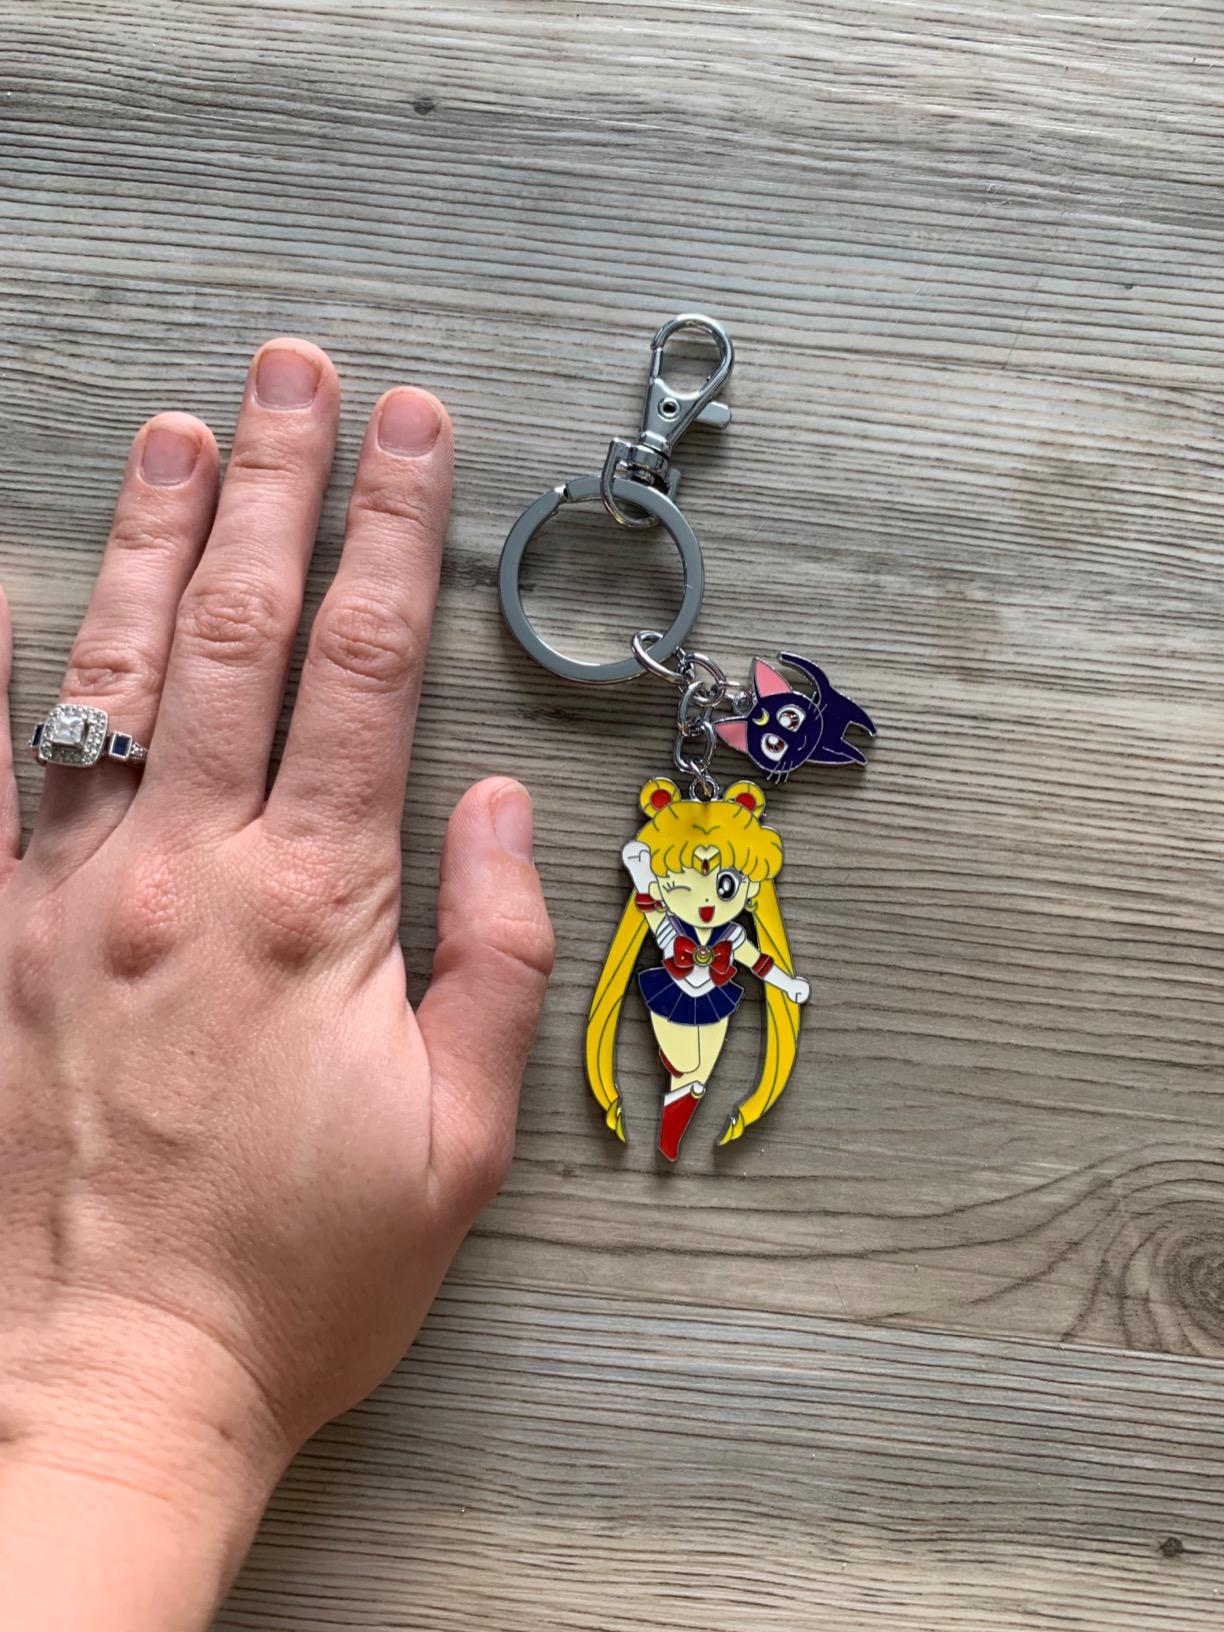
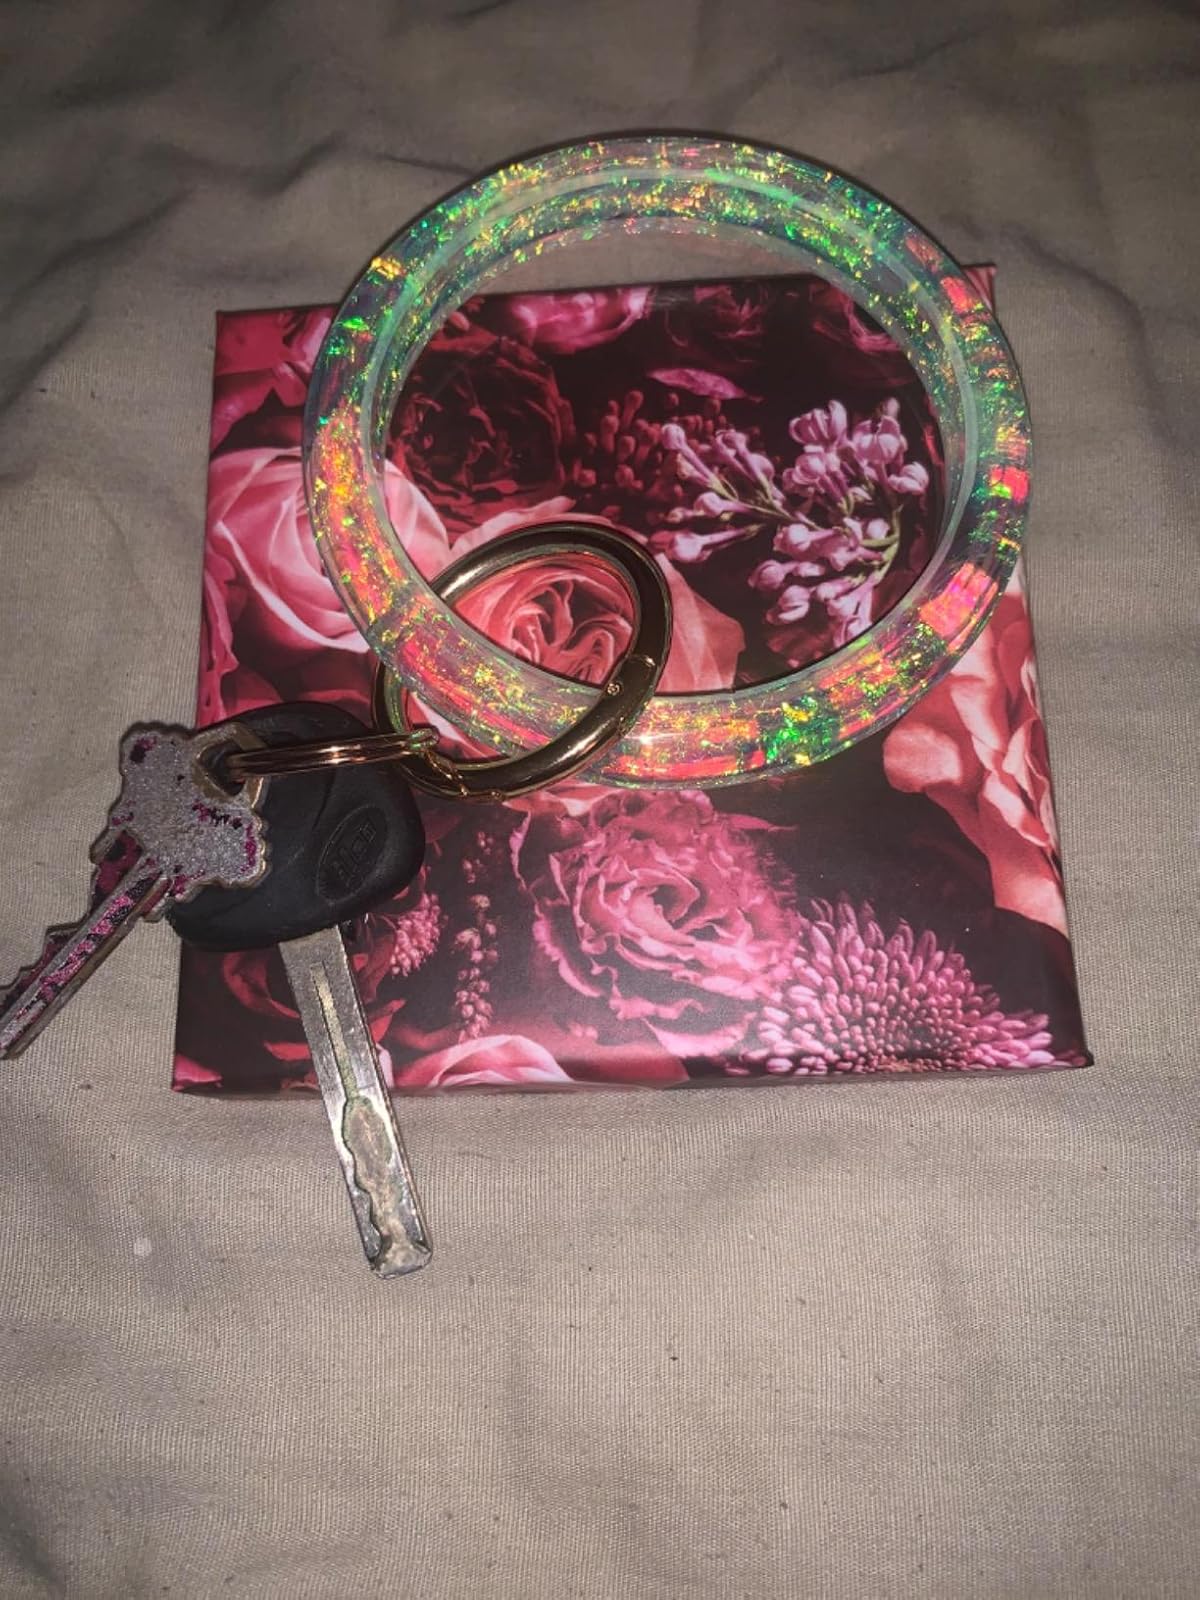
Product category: accessories_keychain
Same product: no